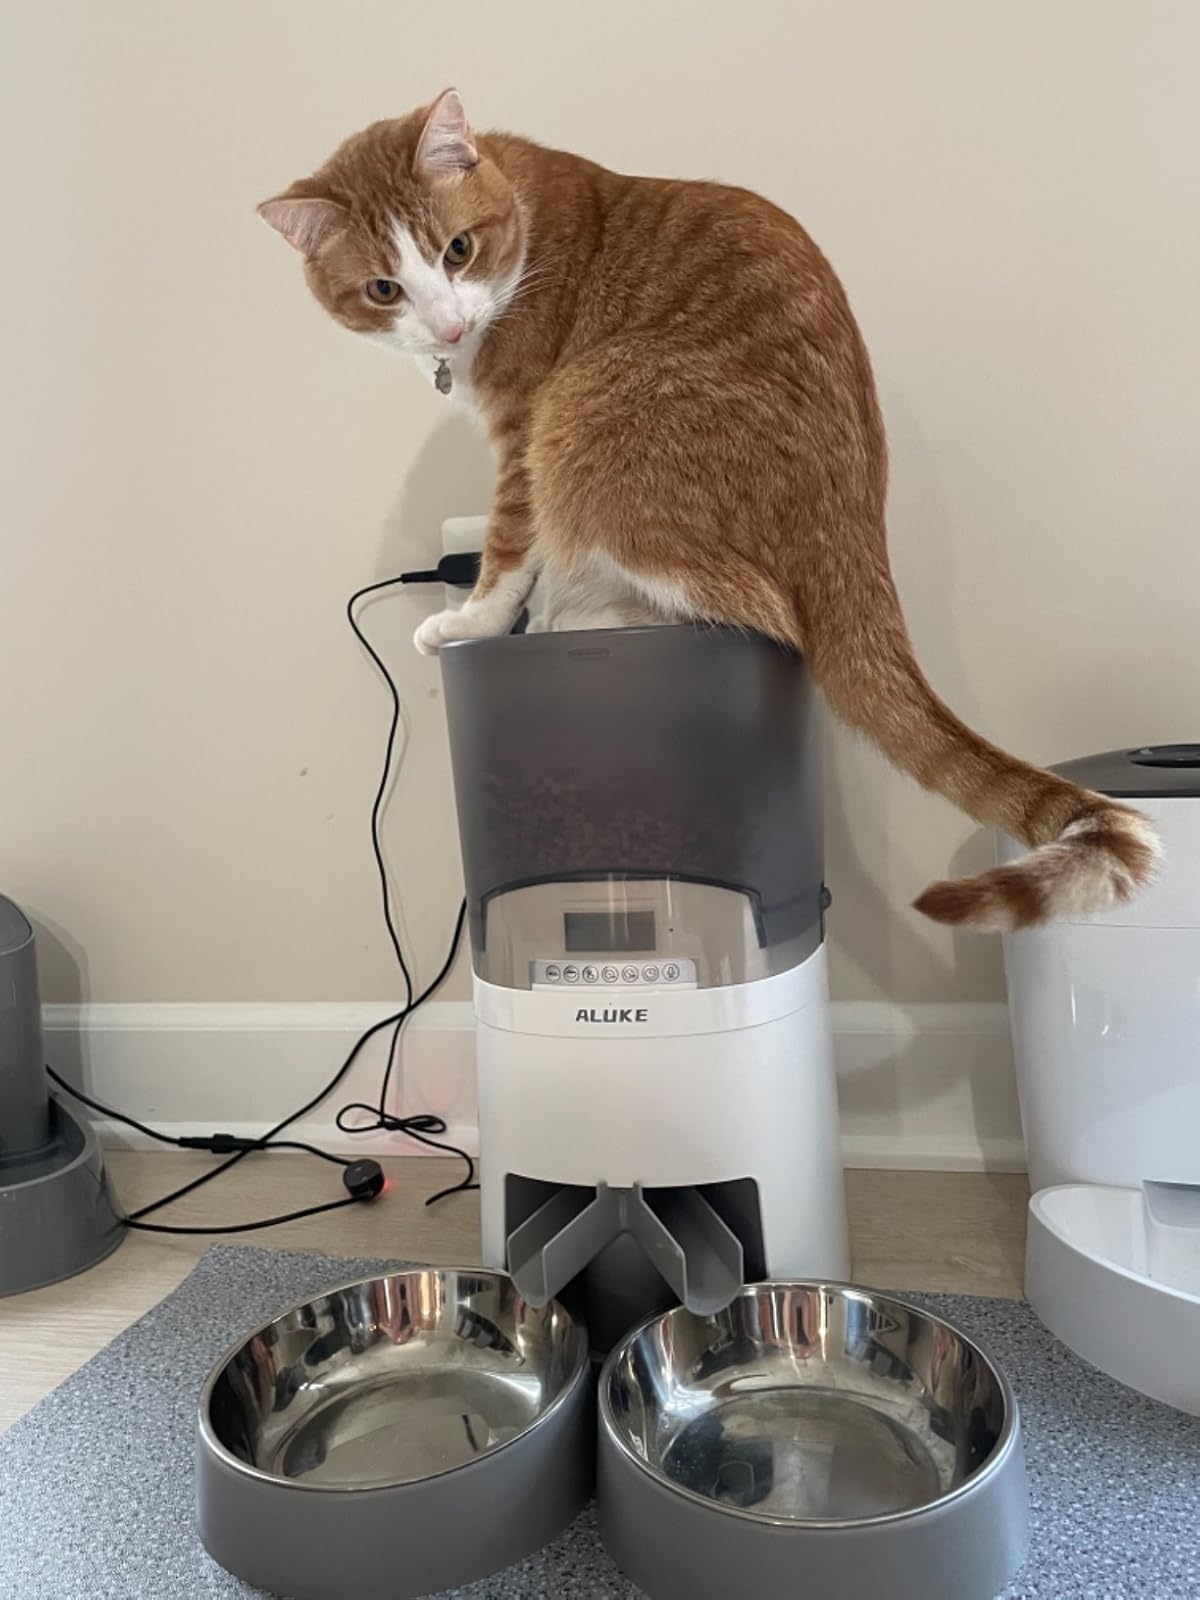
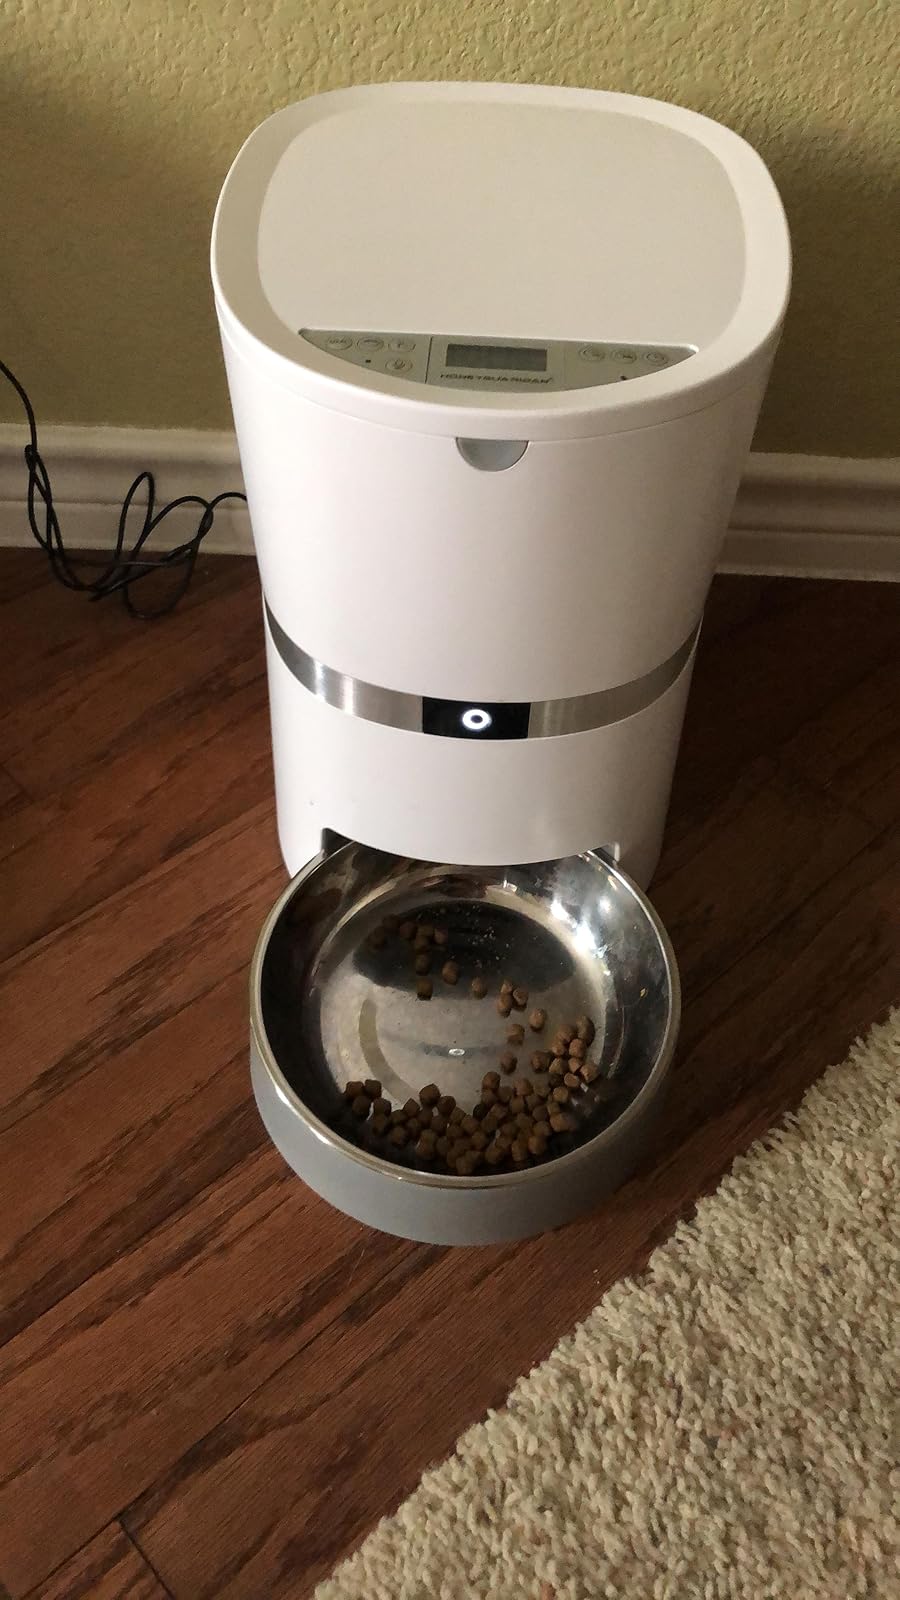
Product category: items_feeder
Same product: no